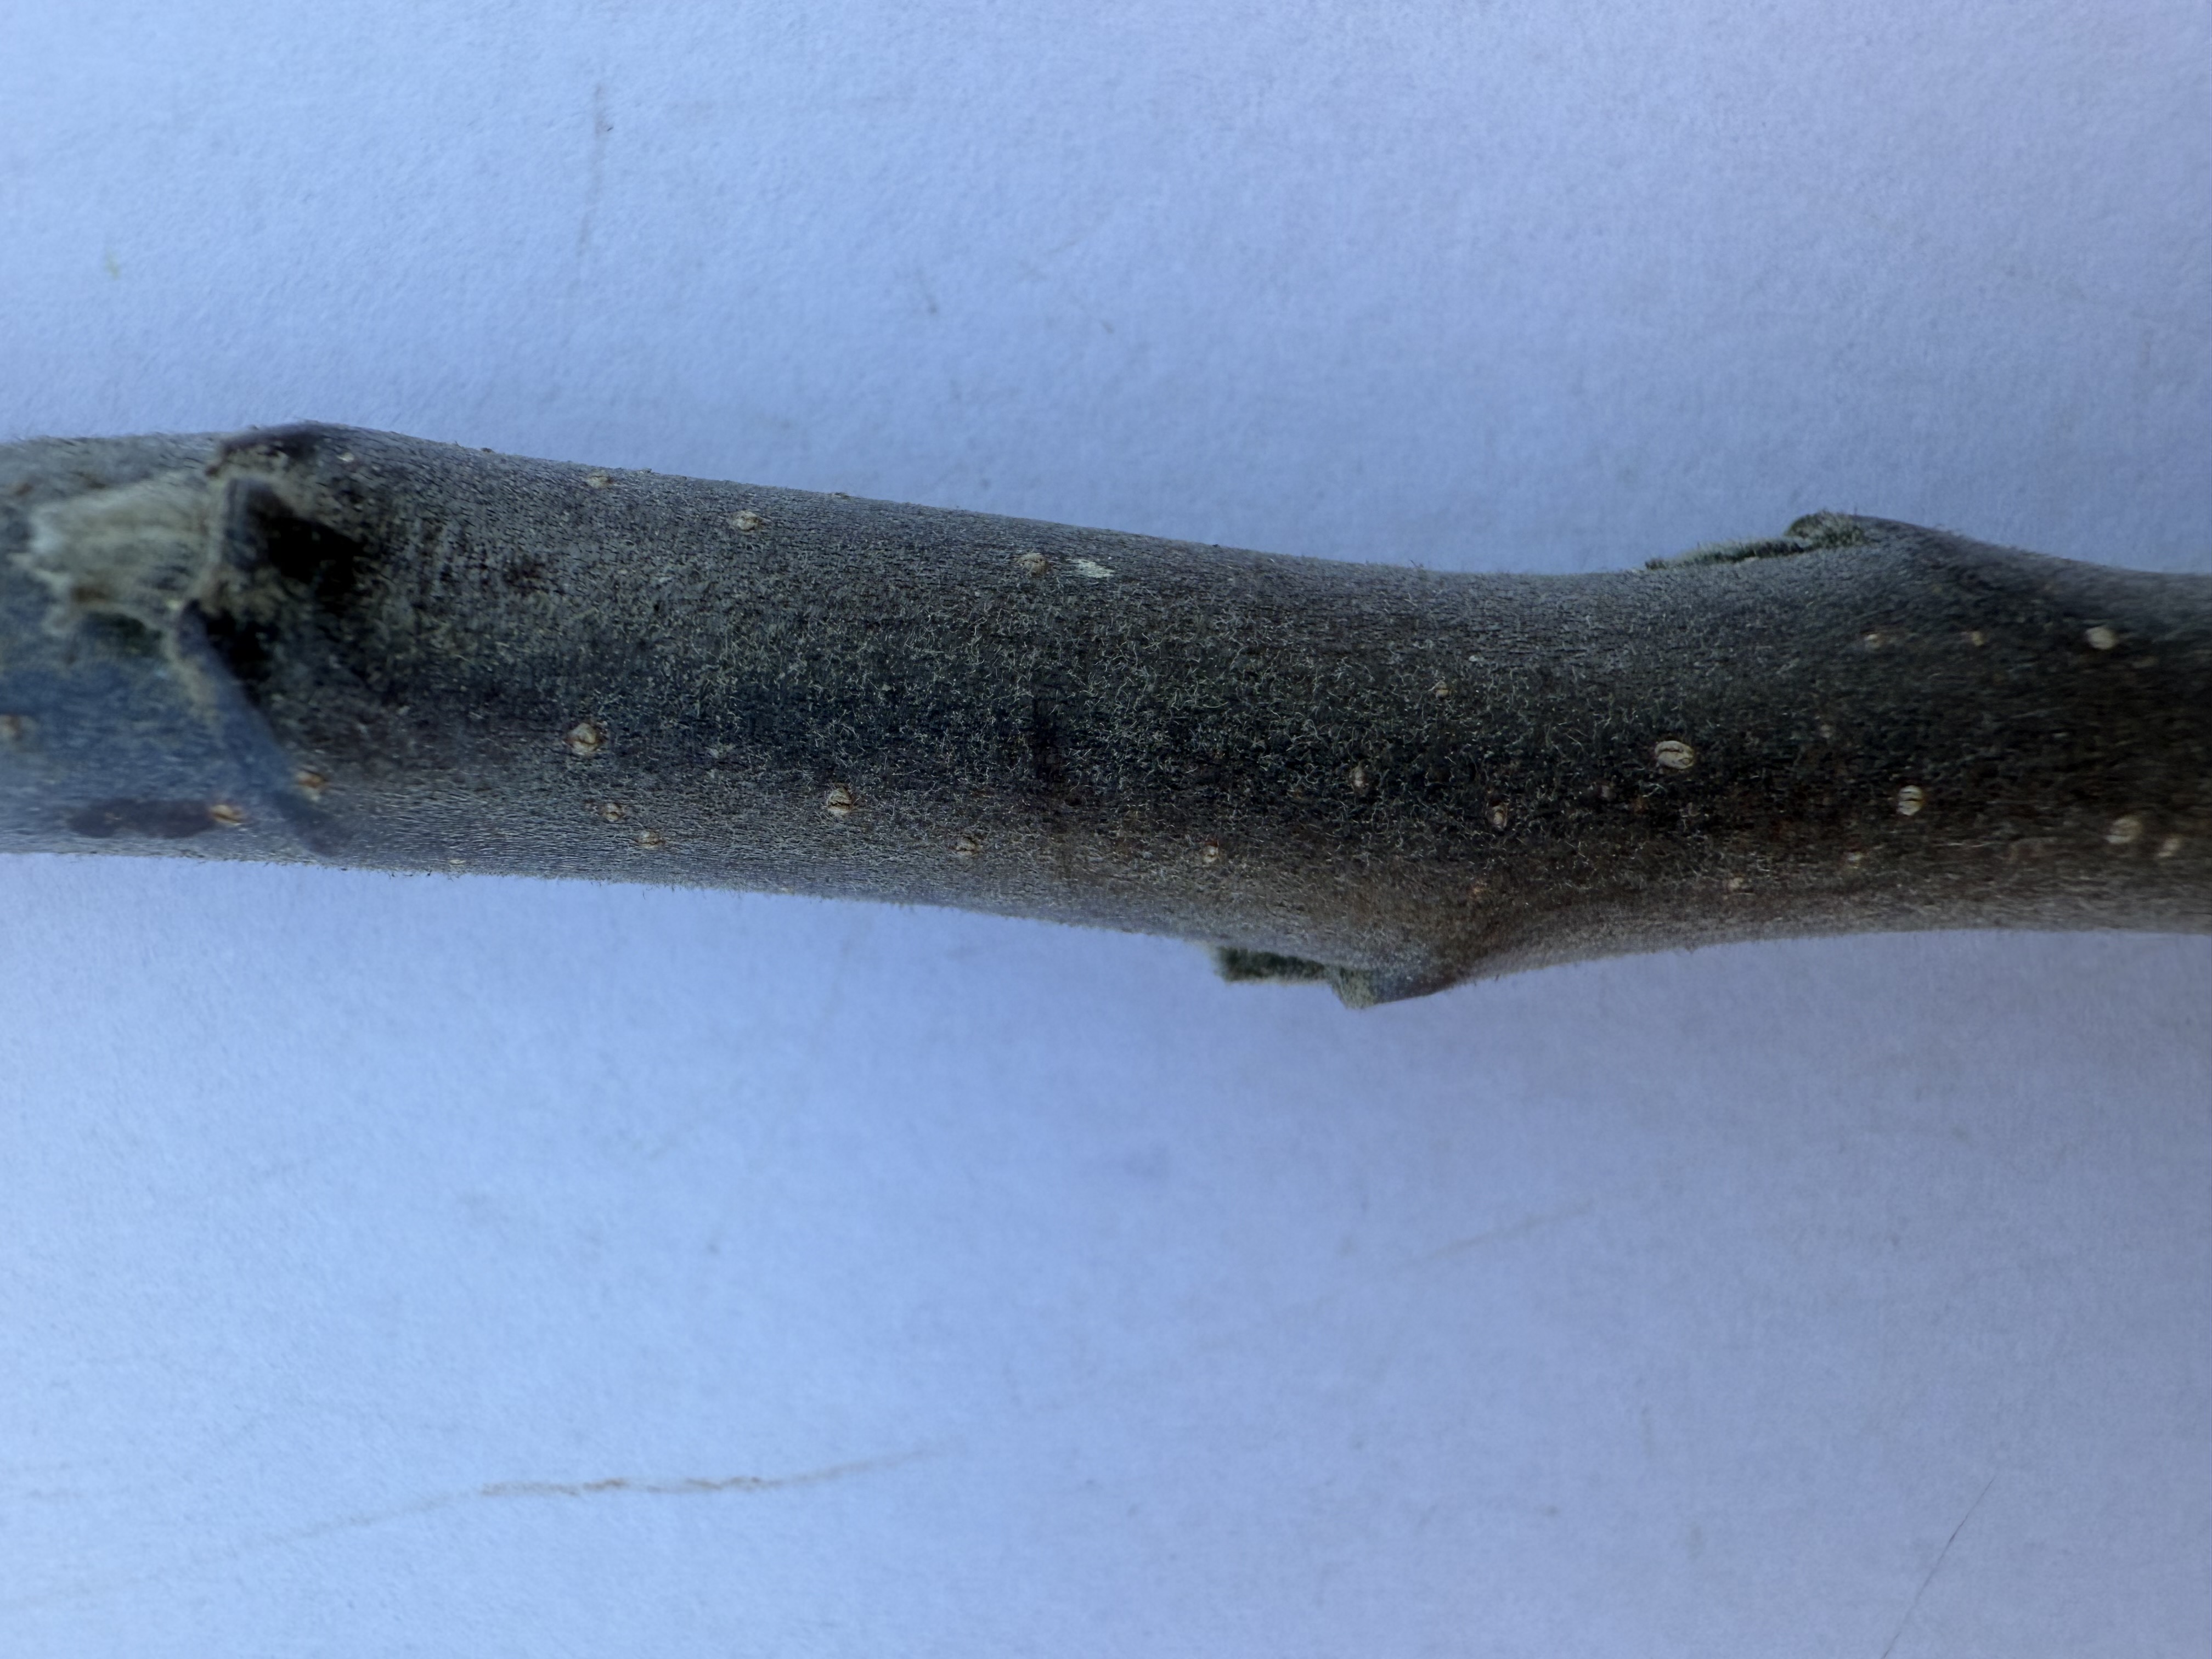
Variety: Redlove Apple